Saint Michael in the Catholic Church

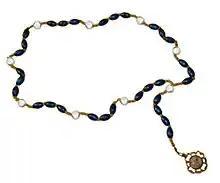
A Saint Michael Chaplet using beads like a rosary

"Of all the angels, Michael was by far the most important in the Middle Ages." The earliest indications of a cult of St. Michael occur in the Near East. The emperor Constantine built the "Michaelion" at Chalcedon on the site of an earlier temple. Other sanctuaries were located at healing springs in Anatolia, Antioch, and Egypt. Identification of St Michael with the gift of healing can be seen in Gregory the Great leading a devotional procession in 590 when the city of Rome was afflicted with a plague that killed his predecessor. Gregory reportedly saw a vision of Saint Michael atop the Mausoleum of Hadrian. The archangel sheathed his sword, suggesting to the pope that the peril was ended. He subsequently renamed the Mausoleum "Castel Sant'Angelo" (Castle of the Holy Angel) in honor of St. Michael.